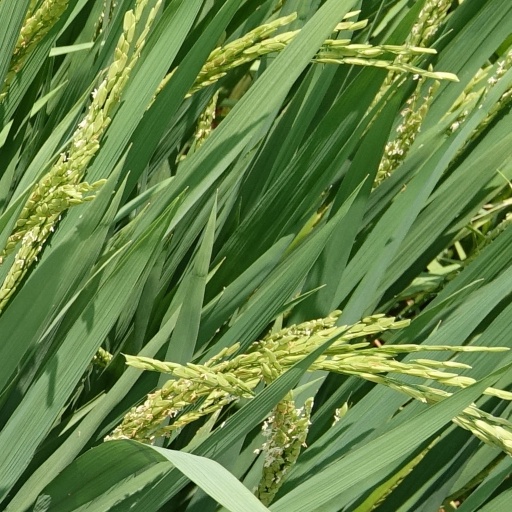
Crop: rice